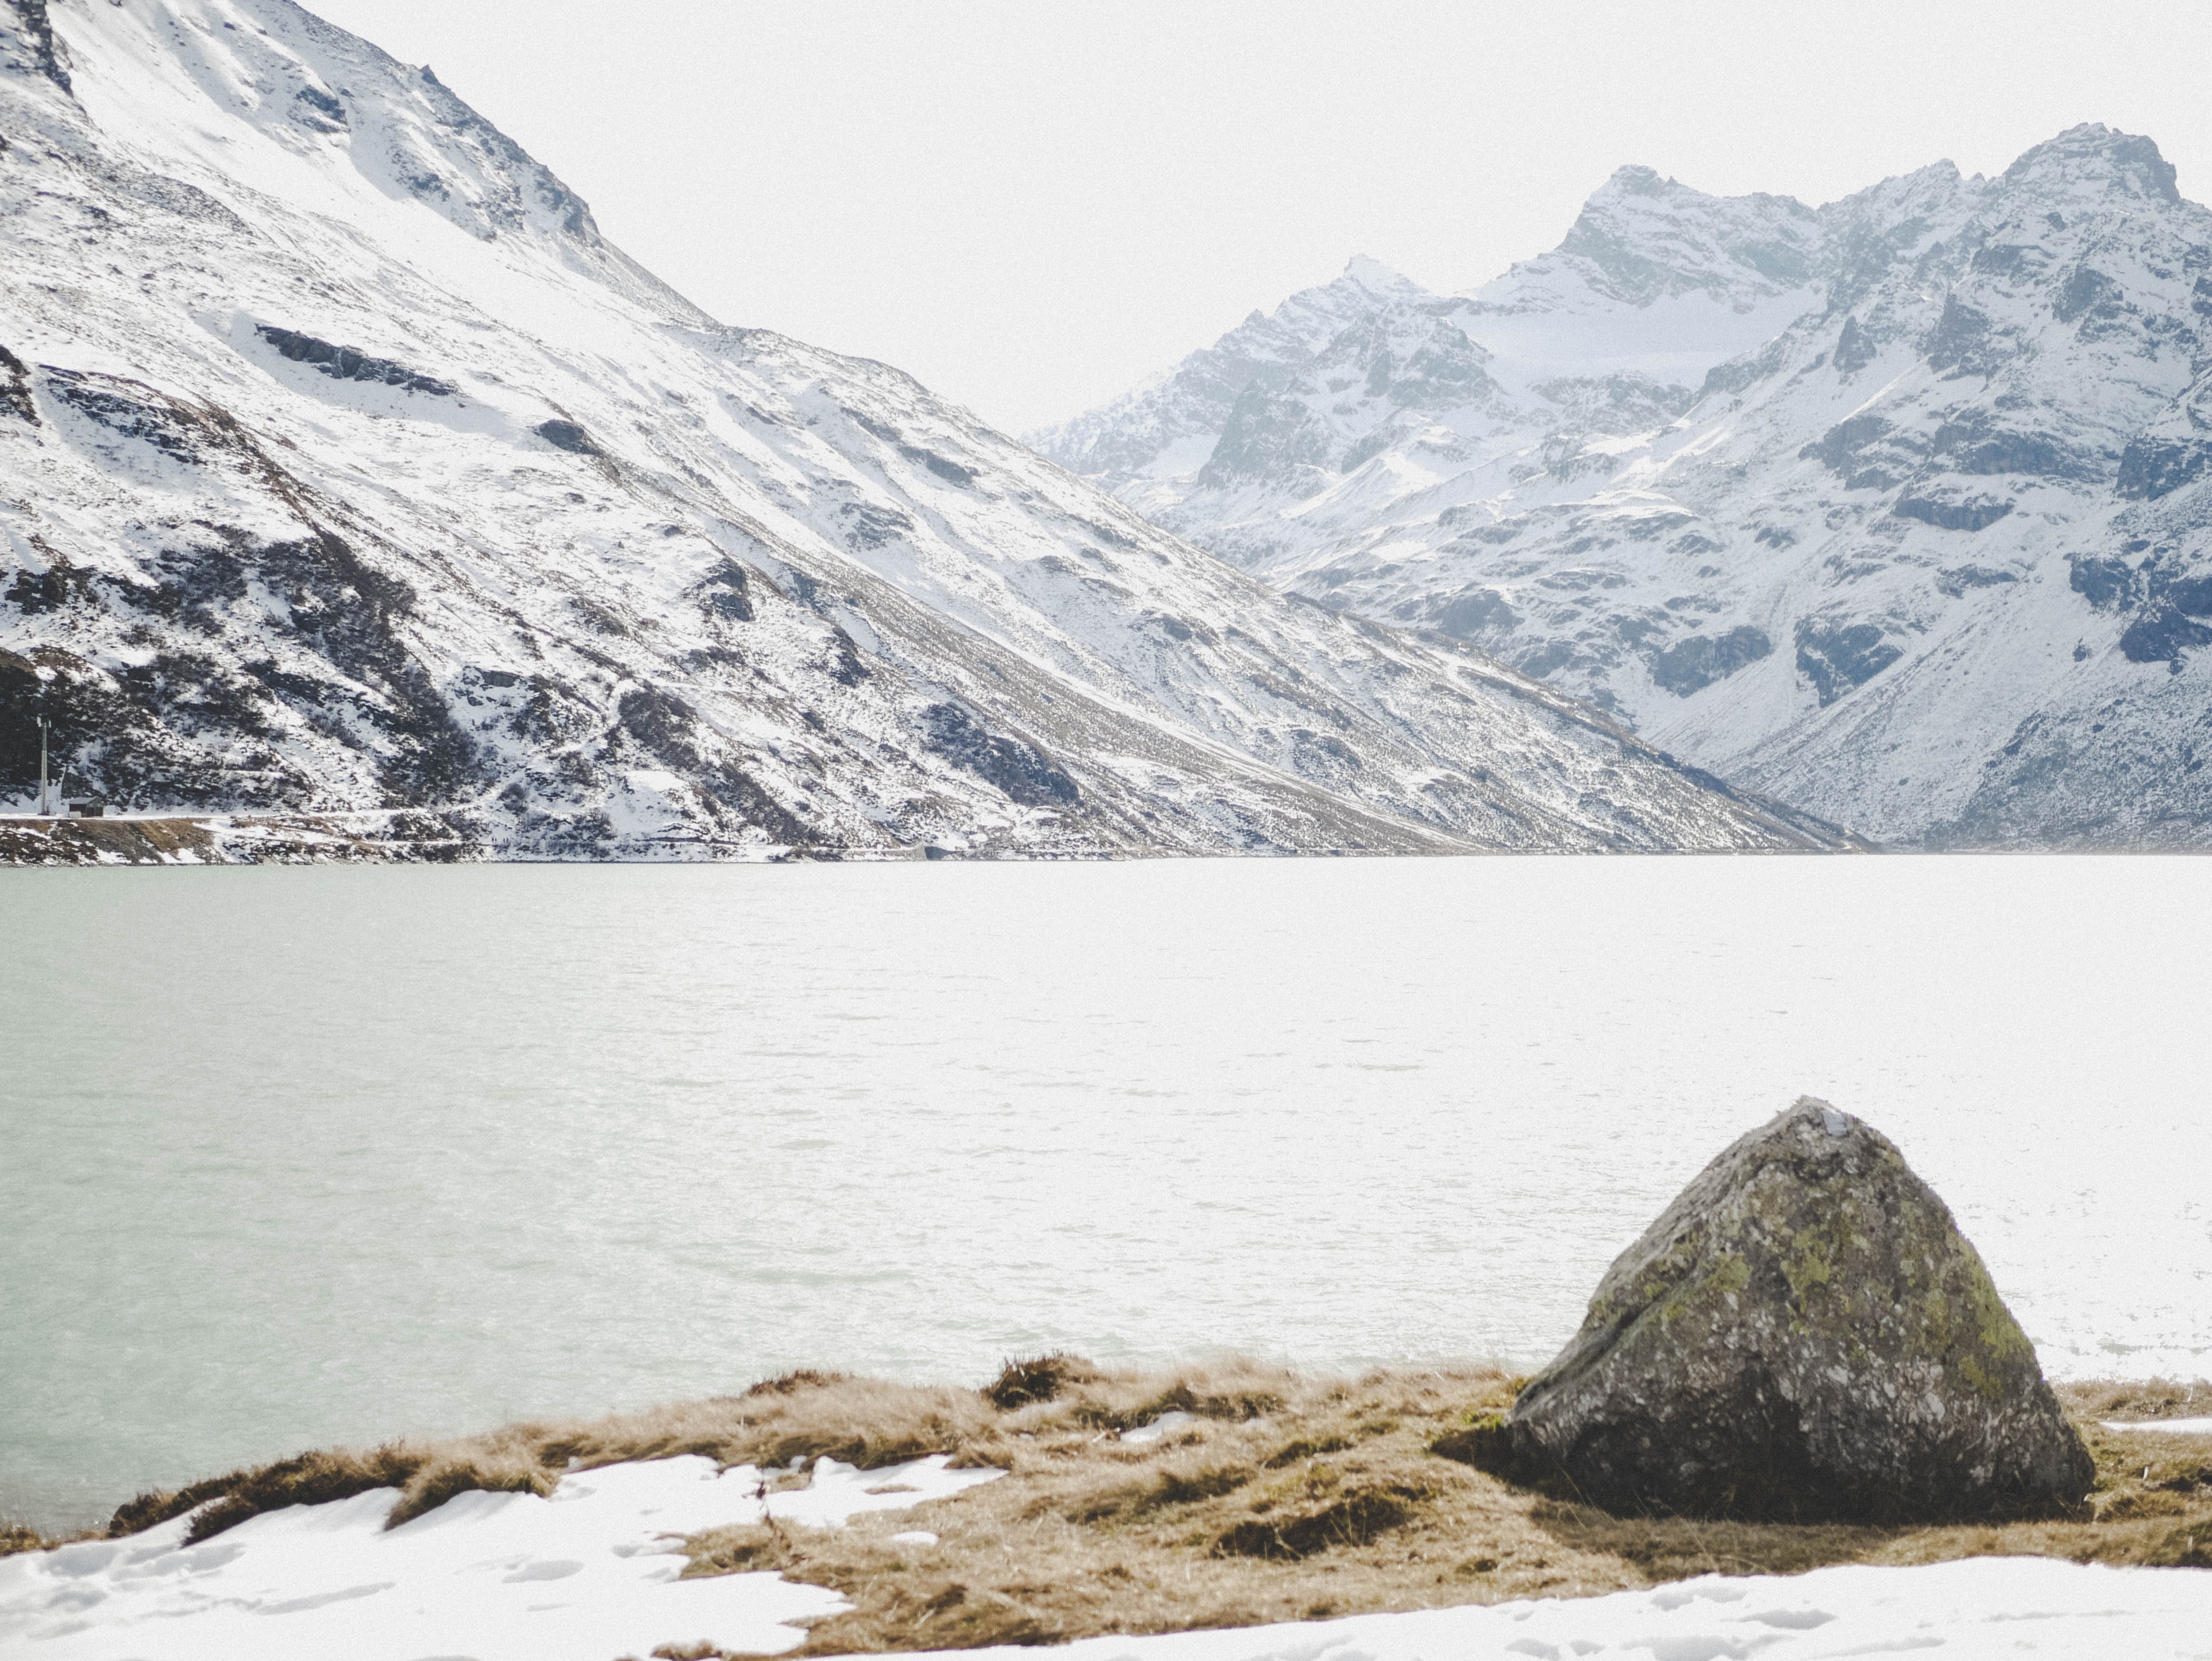
mountainous landforms, mountain, natural landscape, mountain range, glacial landform, highland, wilderness, glacial lake, nunatak, water, moraine, fell, fjord, ice cap, alps, lake, massif, glacier, snow, geological phenomenon, landscape, hill, tarn, ridge, valley, sound, ice, rock, cirque, national park, mount scenery, hill station, winter, terrain, arctic, summit